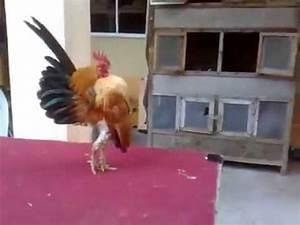
chicken